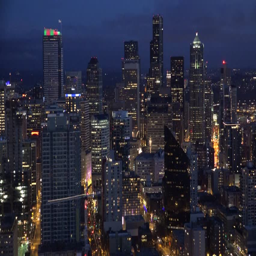
city view from the - blue hour moment